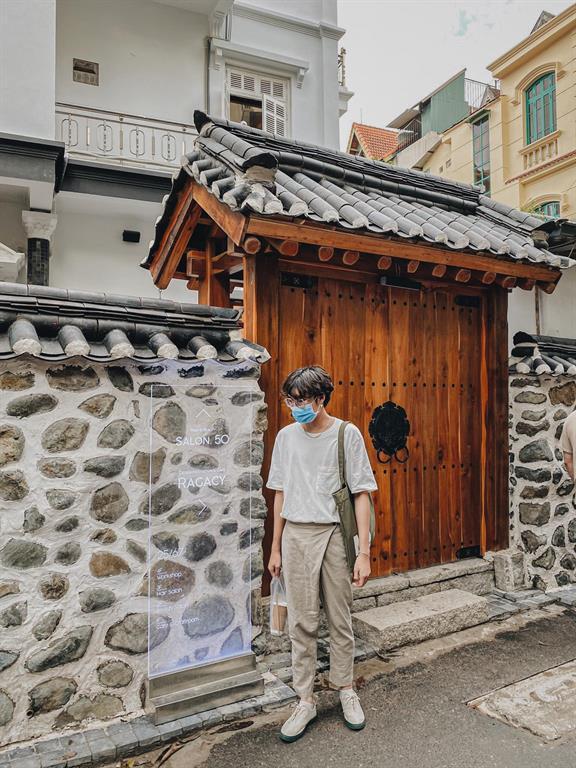
người này đang đeo túi xách trên vai